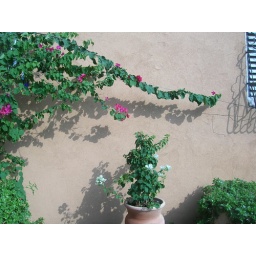
plants against wall